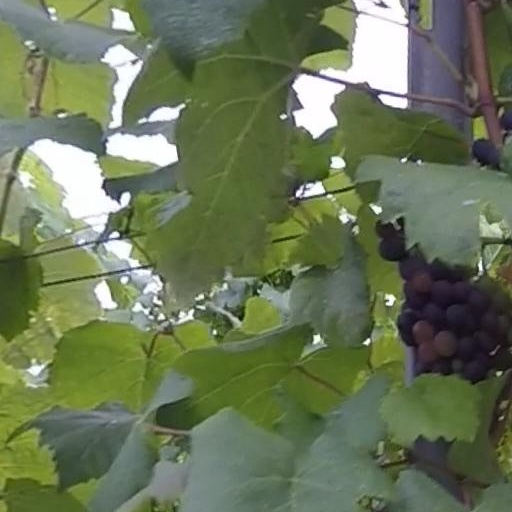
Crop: grape